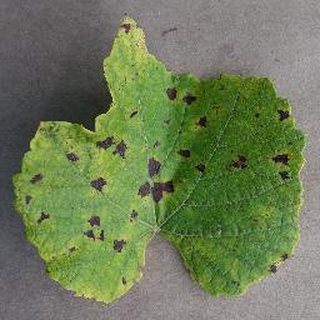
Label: grape_leaf_blight